Counter Action

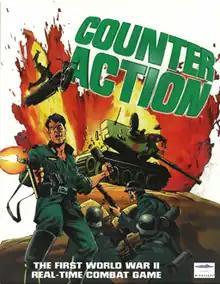
European cover art

Counter Action is a real-time tactics video game set in World War II. The game was developed by Russian studio Nashi Igry and published by Doka for MS-DOS in 1996. In the UK and Europe outside of Russia it was published by Mindscape in 1997.